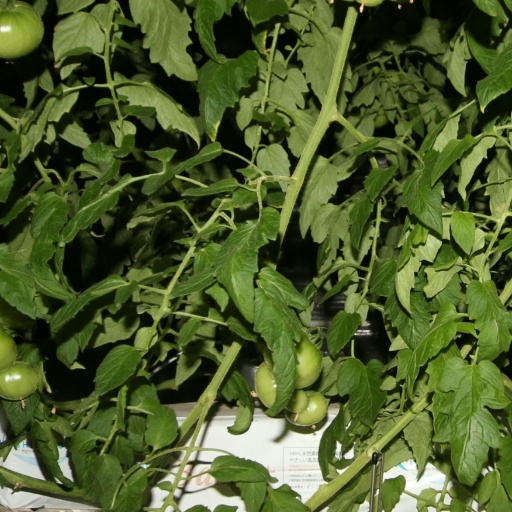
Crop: tomato